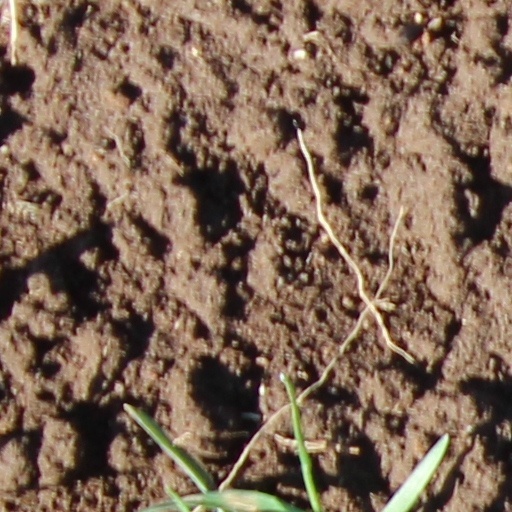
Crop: wheat